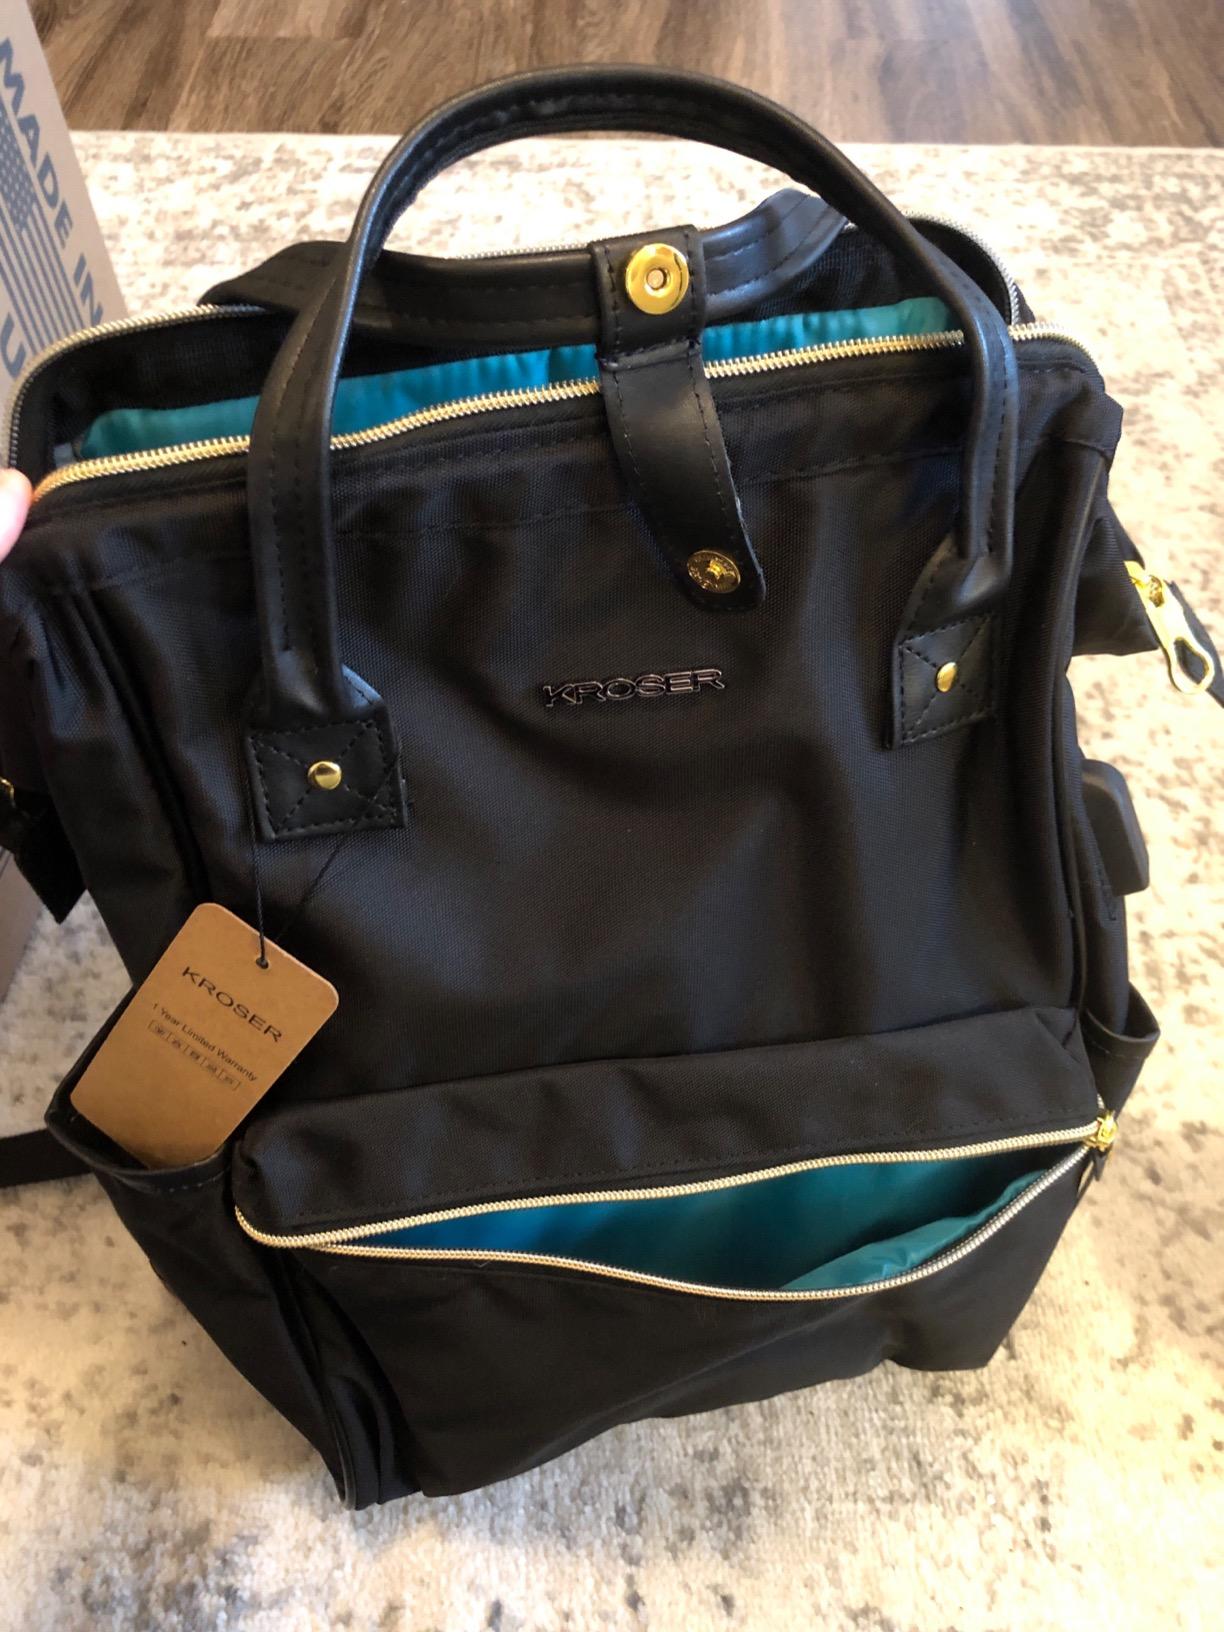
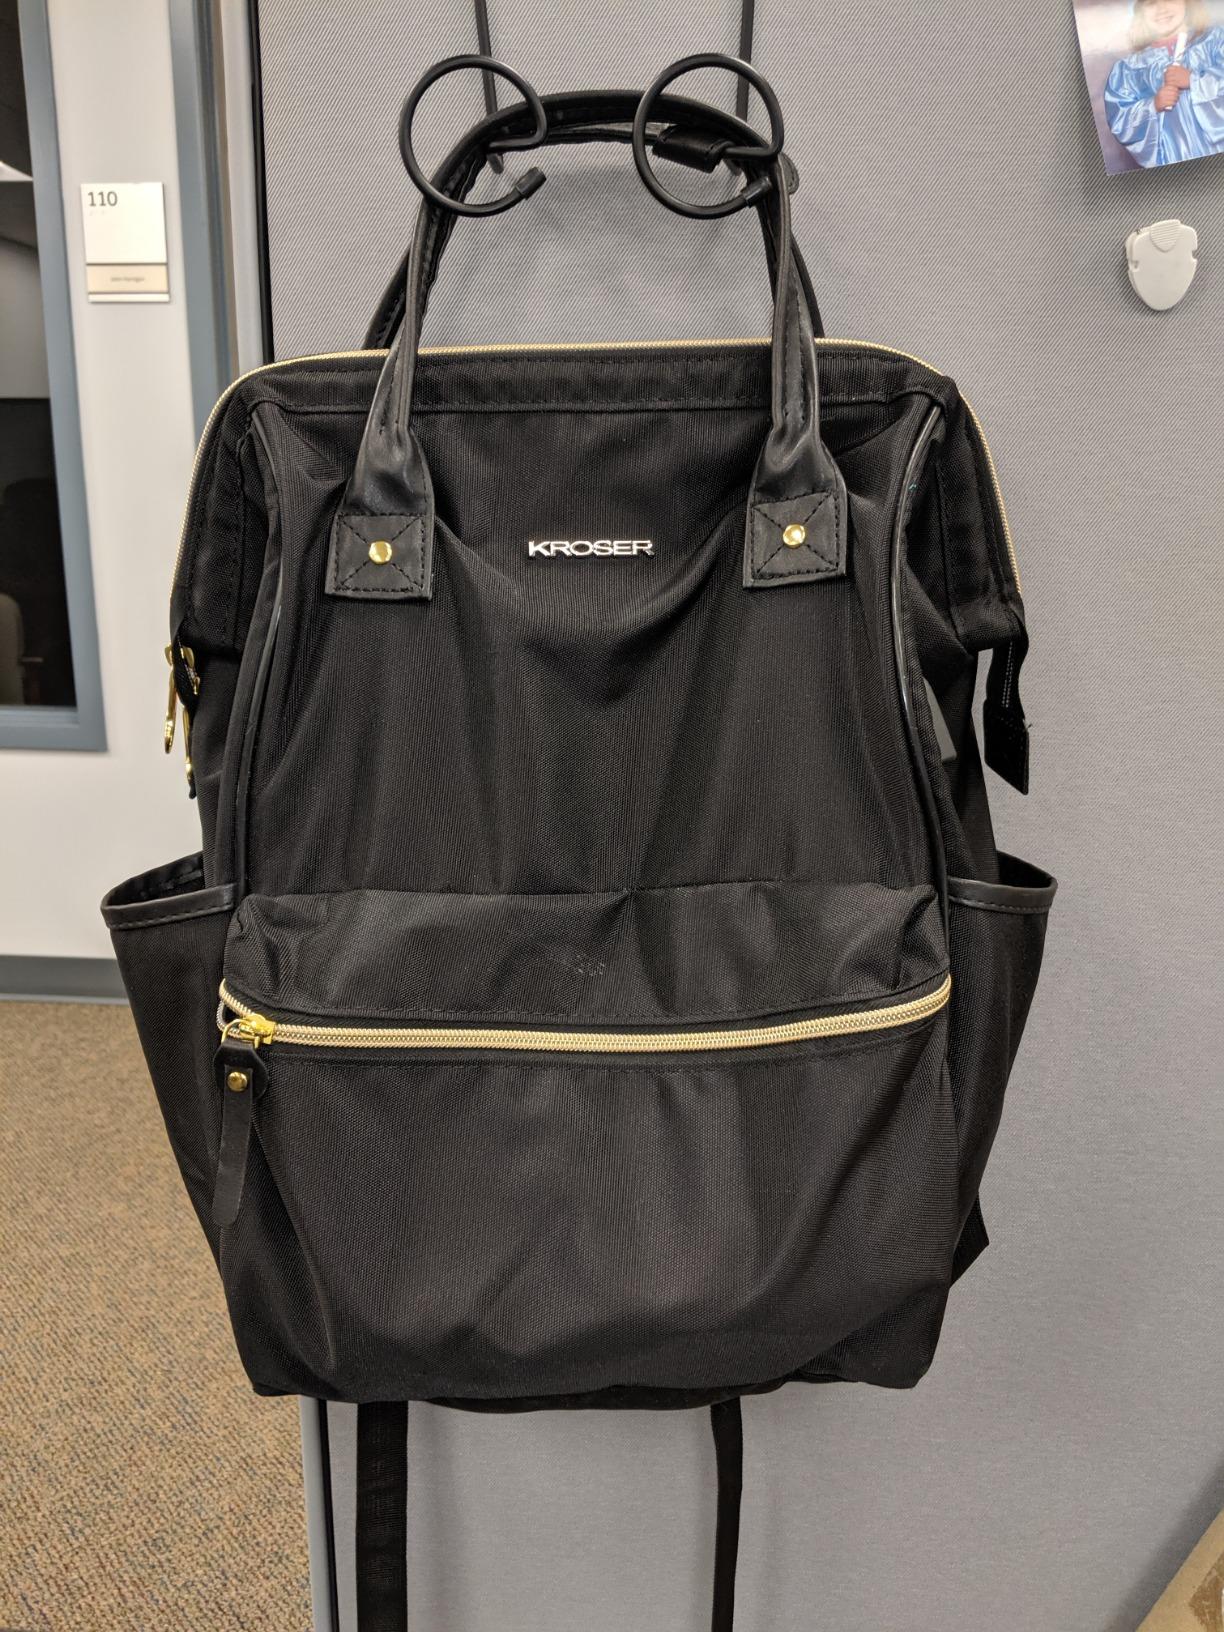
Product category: bag
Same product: yes